Khar Bii

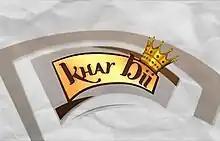

Khar Bii ("This Sheep" in Wolof) is a television show that has aired annually on 2sTV in Senegal since 2009. As of 2012, it was the most popular show in Senegal. The show is a contest to locate the most beautiful ram in the country and airs each year in the lead-up to the Muslim holiday Eid al-Adha (known locally as "Tabaski").